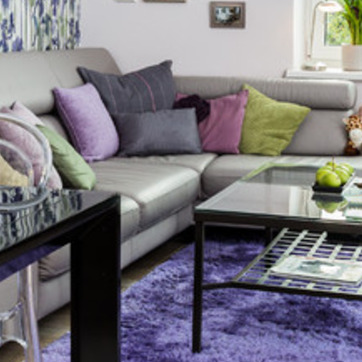
Material: leather